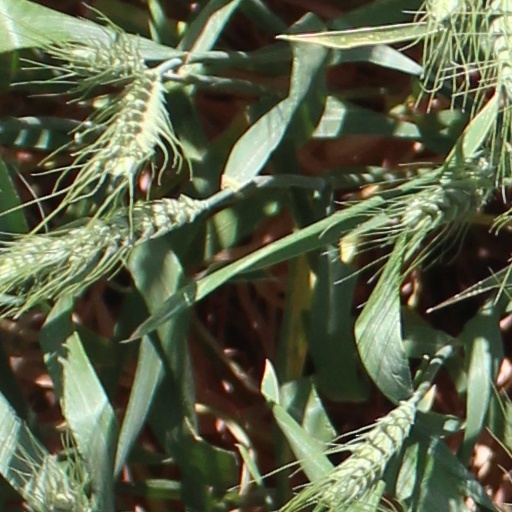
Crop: wheat